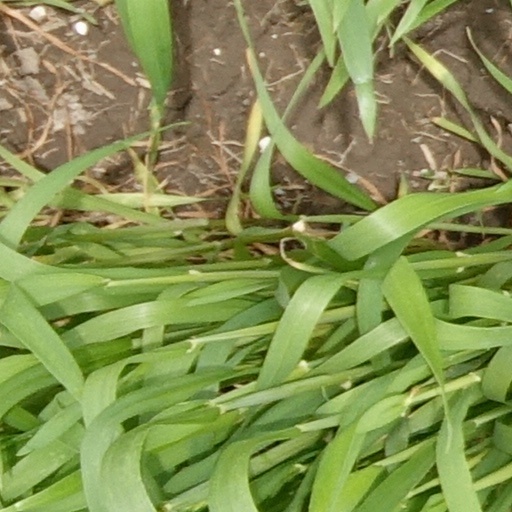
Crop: wheat